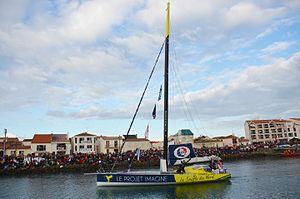
Thomas Ruyant au départ du Vendée Globe 2016-2017
Thomas Ruyant est un skipper et un navigateur professionnel français, né le 24 mai 1981 à Dunkerque.